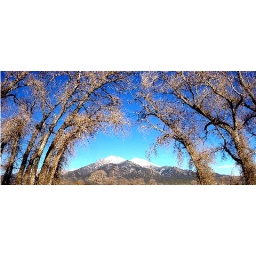
taos mountain in golden aches